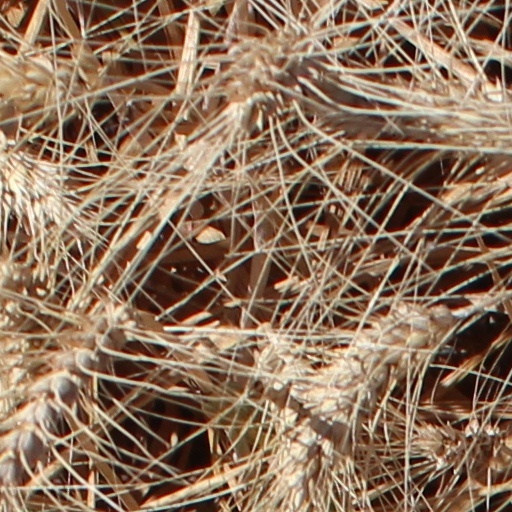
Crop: wheat